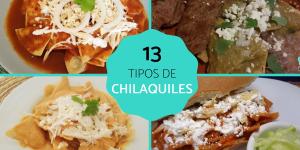
tipos de chilaquiles